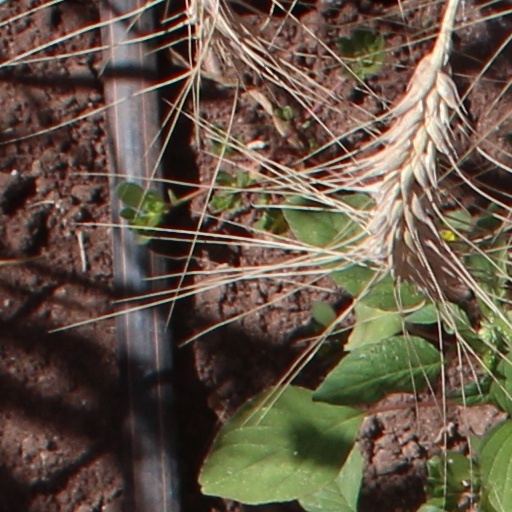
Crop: wheat